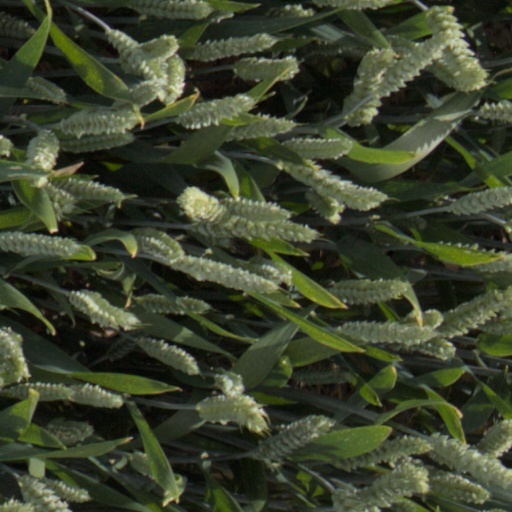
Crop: wheat